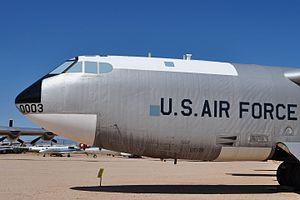
Le Boeing B-52 Stratofortress, bombardier stratégique américain à long rayon d'action, en service dans la United States Air Force depuis 1955, est construit à 744 exemplaires entre 1949 et 1962. La flotte comprend deux prototypes XB-52 et YB-52, et 742 appareils de série répartis en huit versions, du B-52A au B-52H. En avril 1952, le deuxième prototype, YB-52, est le premier appareil à voler, suivi à la fin de l'année par le XB-52. Le modèle A vole en 1954 et sert uniquement pour les essais ; les premiers à entrer en service opérationnel sont les B-52B de bombardement et les RB-52B de reconnaissance livrés à partir de 1955, au 93rd Bomb Wing du Strategic Air Command. Le 744ᵉ et dernier appareil construit, un B-52H, qui sort d'usine en mars 1962, est livré au mois d'octobre au 4136th Strategic Wing.